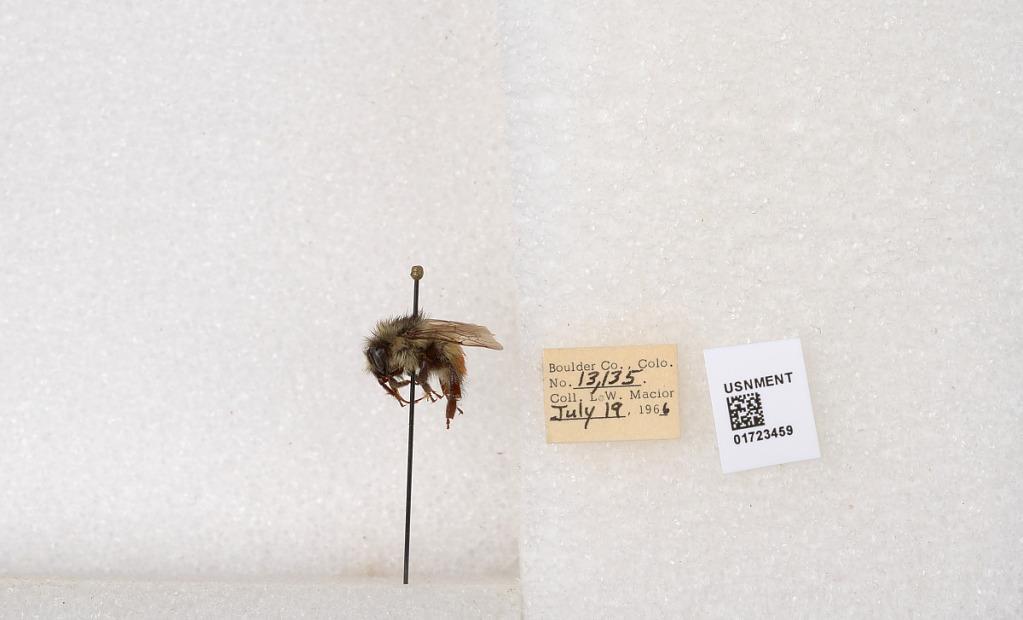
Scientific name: Bombus flavifrons Cresson
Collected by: L. Macior
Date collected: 1966-7-19
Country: United States
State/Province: Colorado
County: Boulder
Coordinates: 40.0925, -105.358